Ismailism

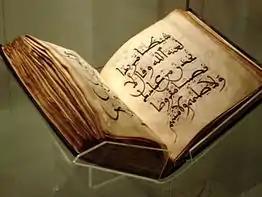
Ismāʿīlīs believe the Quran has two layers of meaning, the "zāhir", meaning apparent, and the "bātin", meaning hidden.

The Fatimids promoted ideas that were radical for that time. One was a promotion by merit rather than genealogy.